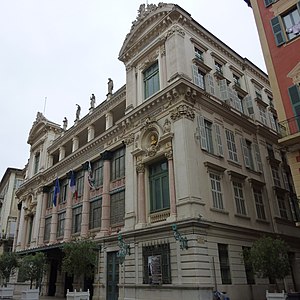
Nice / Kultur / Opera
Operaens hovedindgang mod rue Saint François de Paule
Nice er en fransk by placeret i det sydøstlige